Maisie Smith

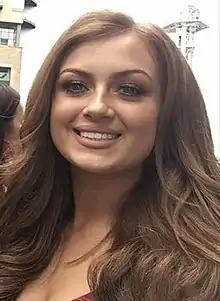
Smith in 2019

Maisie Louise Collender Smith (born 9 July 2001) is an English actress and singer. She appeared in the feature film "The Other Boleyn Girl" (2008) and played the regular role of Tiffany Butcher in the BBC soap opera "EastEnders" from 2008 to 2014. In November 2016, Smith temporarily returned to "EastEnders" for a guest stint, before making a full-time return in January 2018. In October 2021 it was announced that she would once again be leaving "EastEnders" and her final scenes aired in December of that year; she made a one-off appearance in March 2022 to aid the departure of Keegan Baker (Zack Morris). In 2020, she competed in the eighteenth series of "Strictly Come Dancing" alongside partner Gorka Marquez, reaching the final but losing out to Bill Bailey.